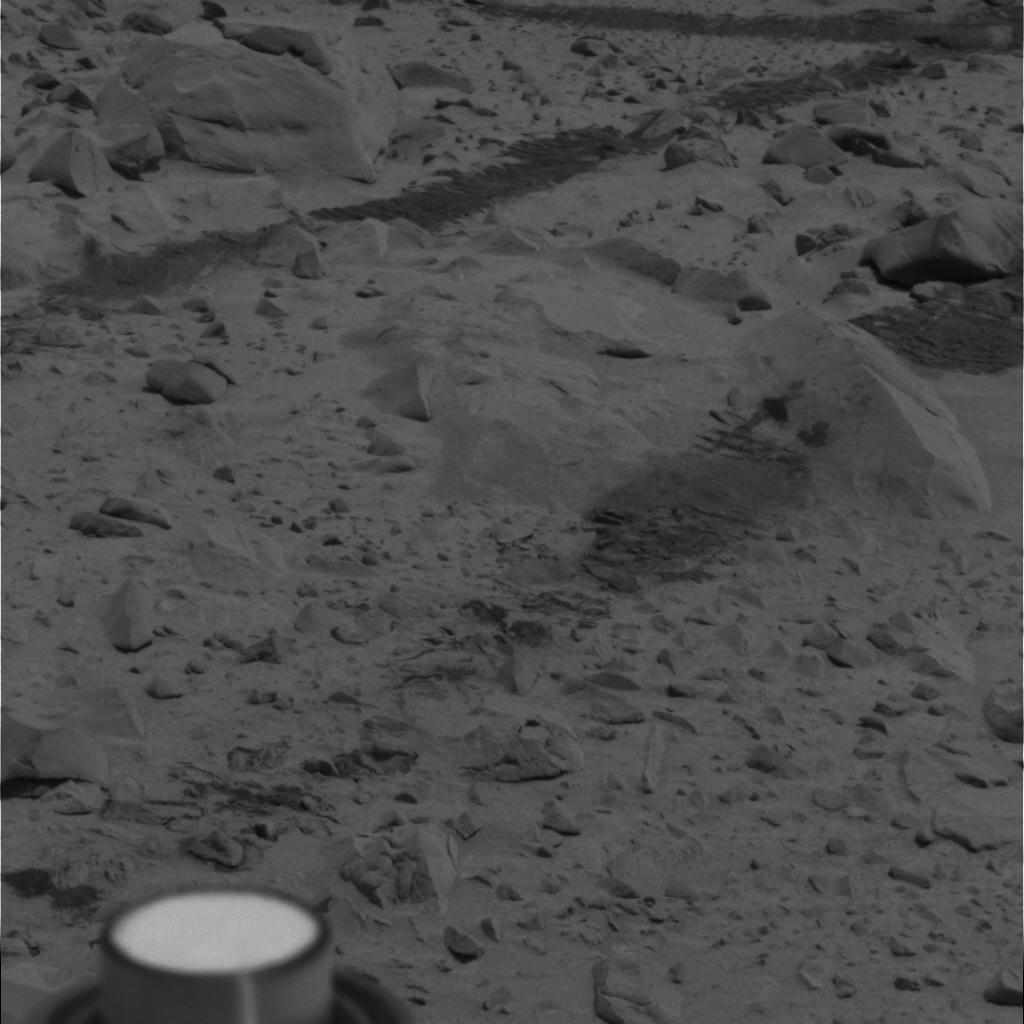
Surface features visible: Other Hardware, Rover Tracks, Rock Outcrops, Float Rocks, Clasts, Soil, Nearby Surface, Rover Parts